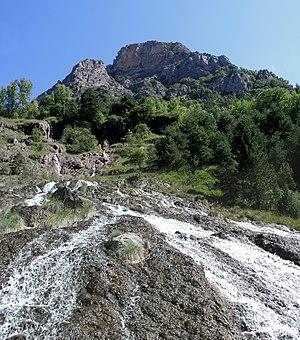
Cascade de Costeplane (Le Lauzet-Ubaye)
Le Lauzet-Ubaye est une commune française, située dans le département des Alpes-de-Haute-Provence en région Provence-Alpes-Côte d'Azur, dans la vallée de l'Ubaye.
La liste des sites classés des Alpes-de-Haute-Provence présente les sites naturels classés du département des Alpes-de-Haute-Provence.